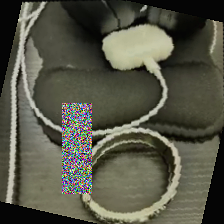
Label: has bracelet mod